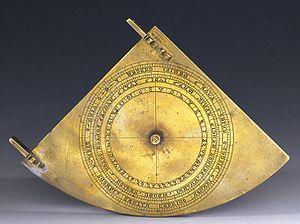
Le Quadrans Vetus est un instrument astronomique médiéval.